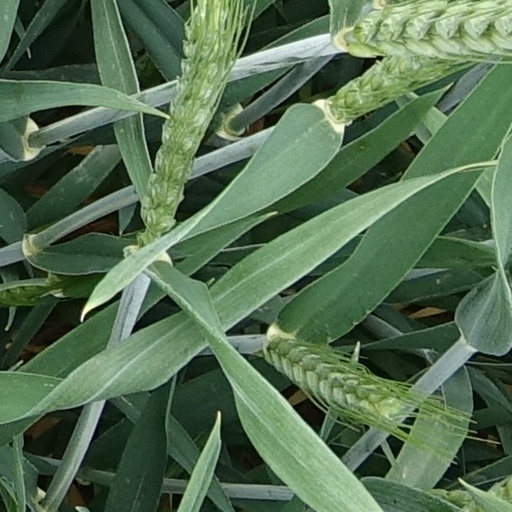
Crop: wheat